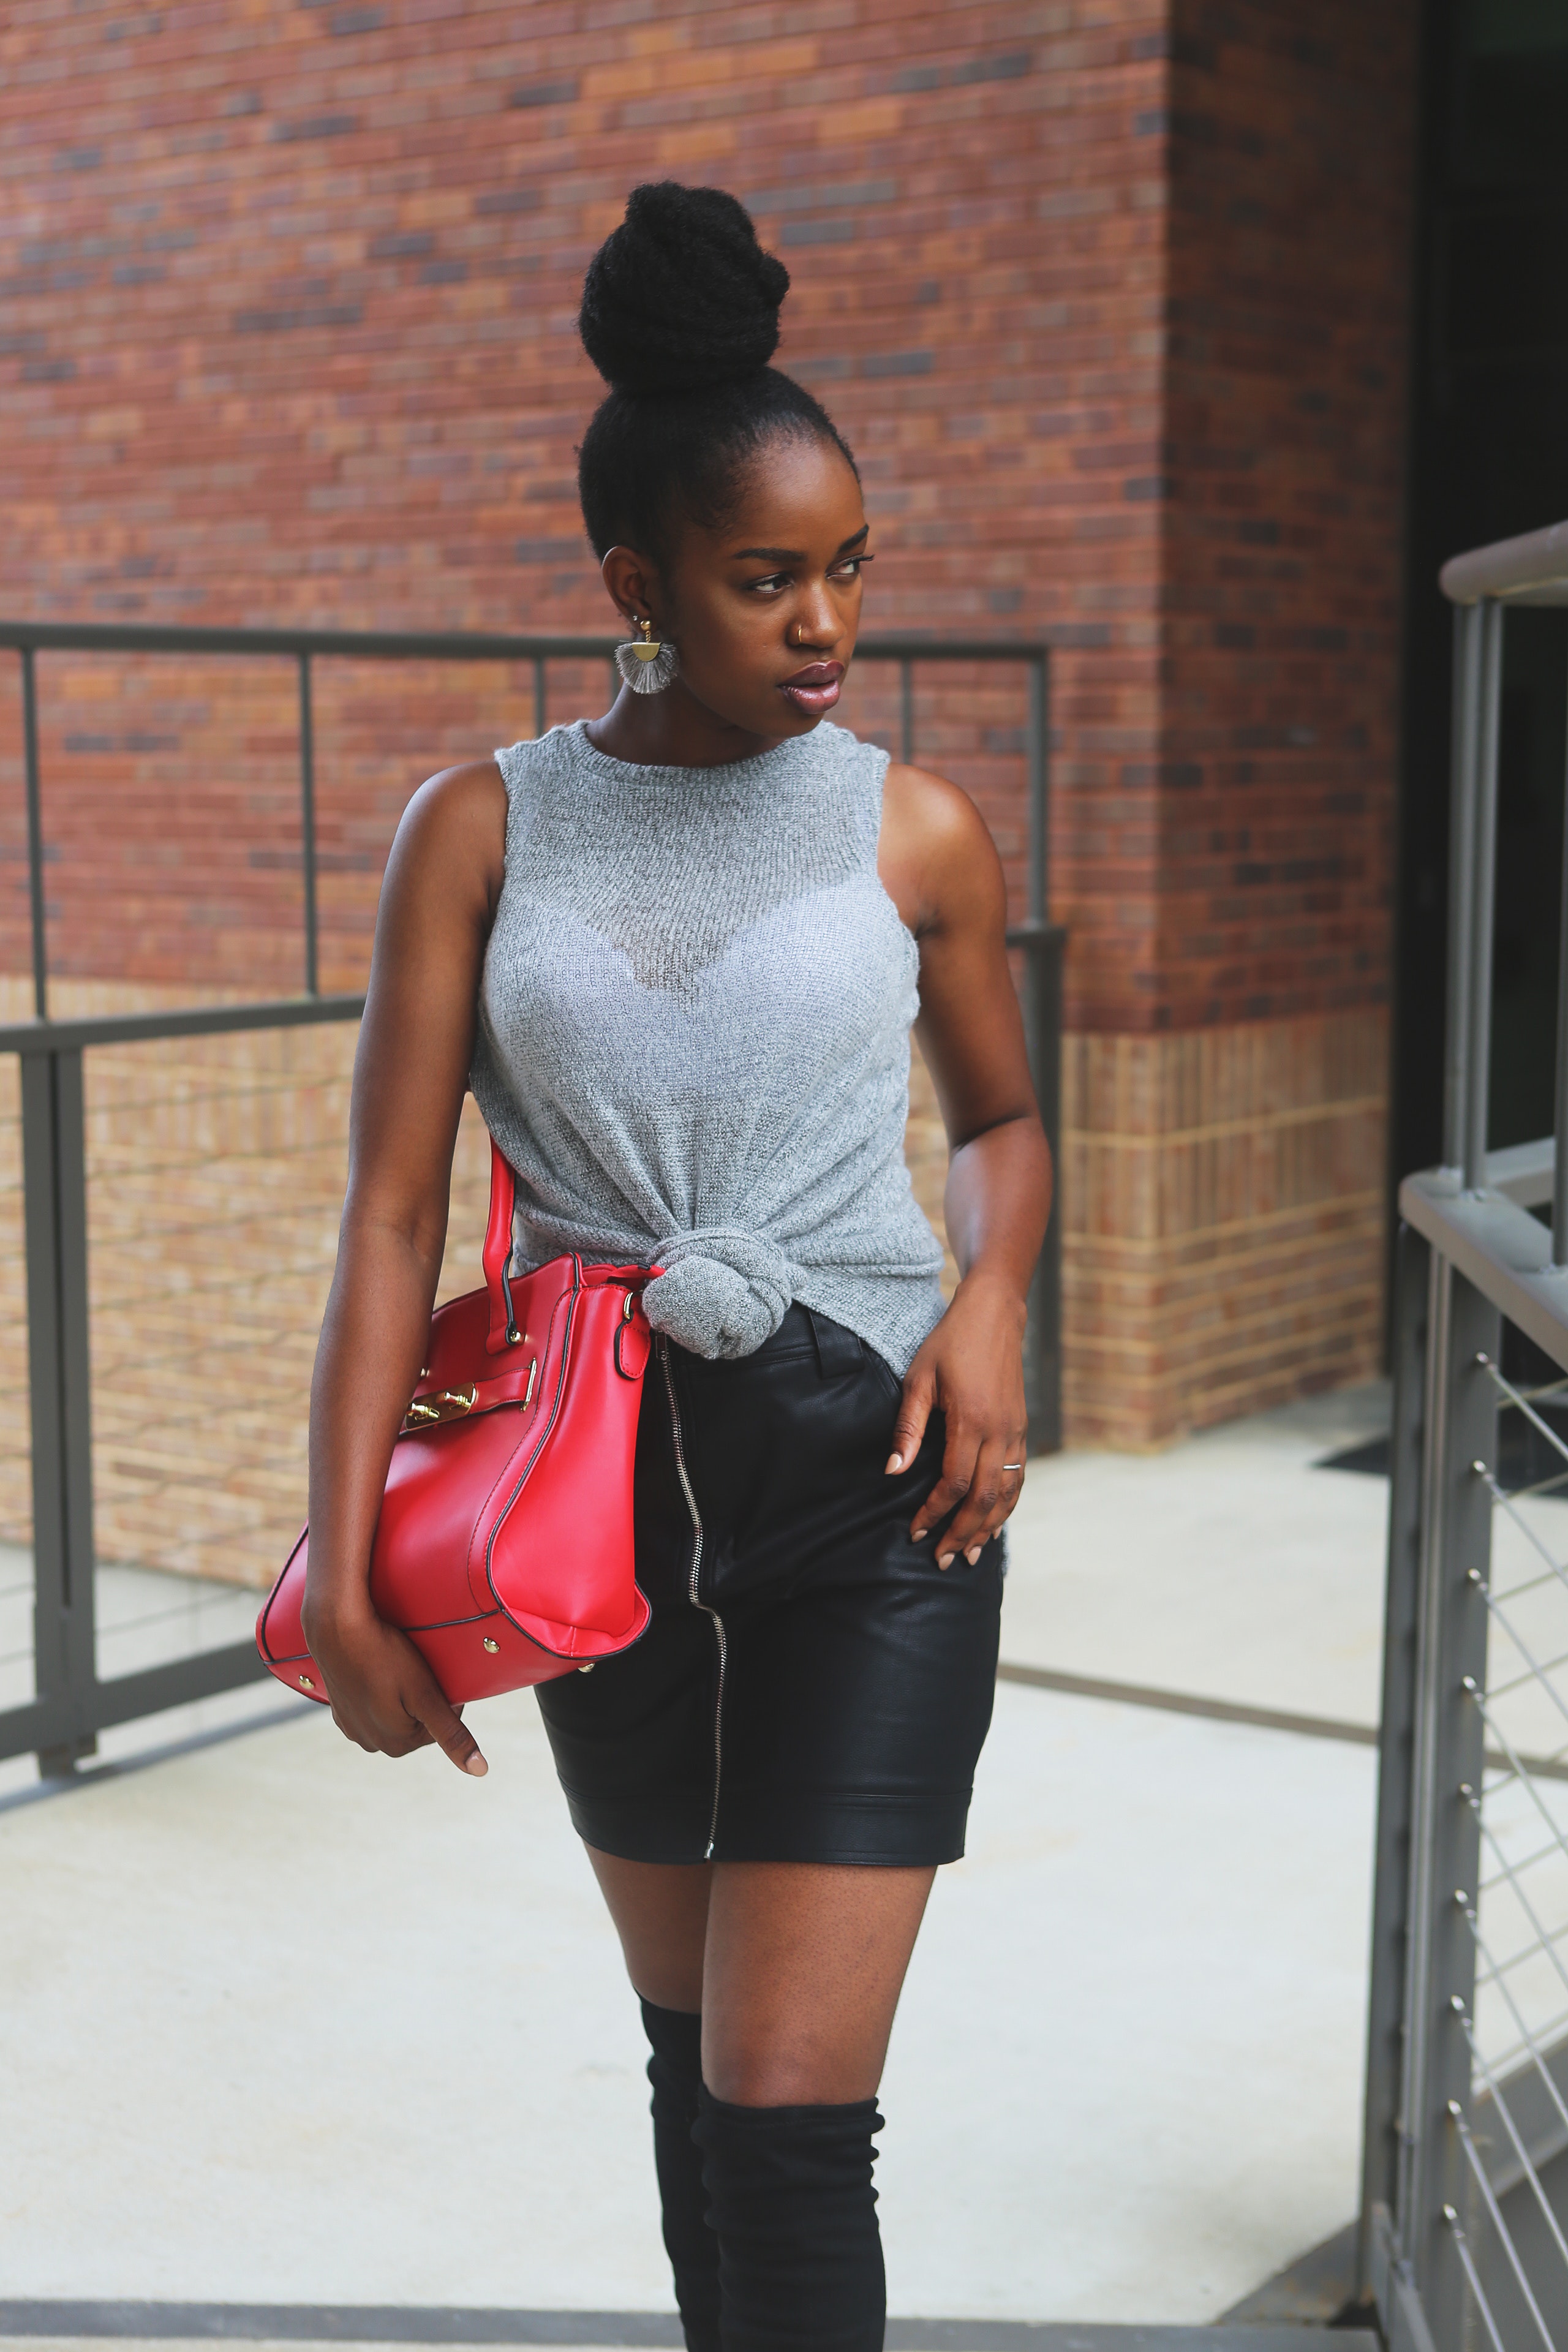
footwear, pink, shoulder, fashion model, fashion, fashion accessory, shoe, joint, shorts, girl, leg, textile, abdomen, jeans, thigh, trunk, tights, human leg, pattern